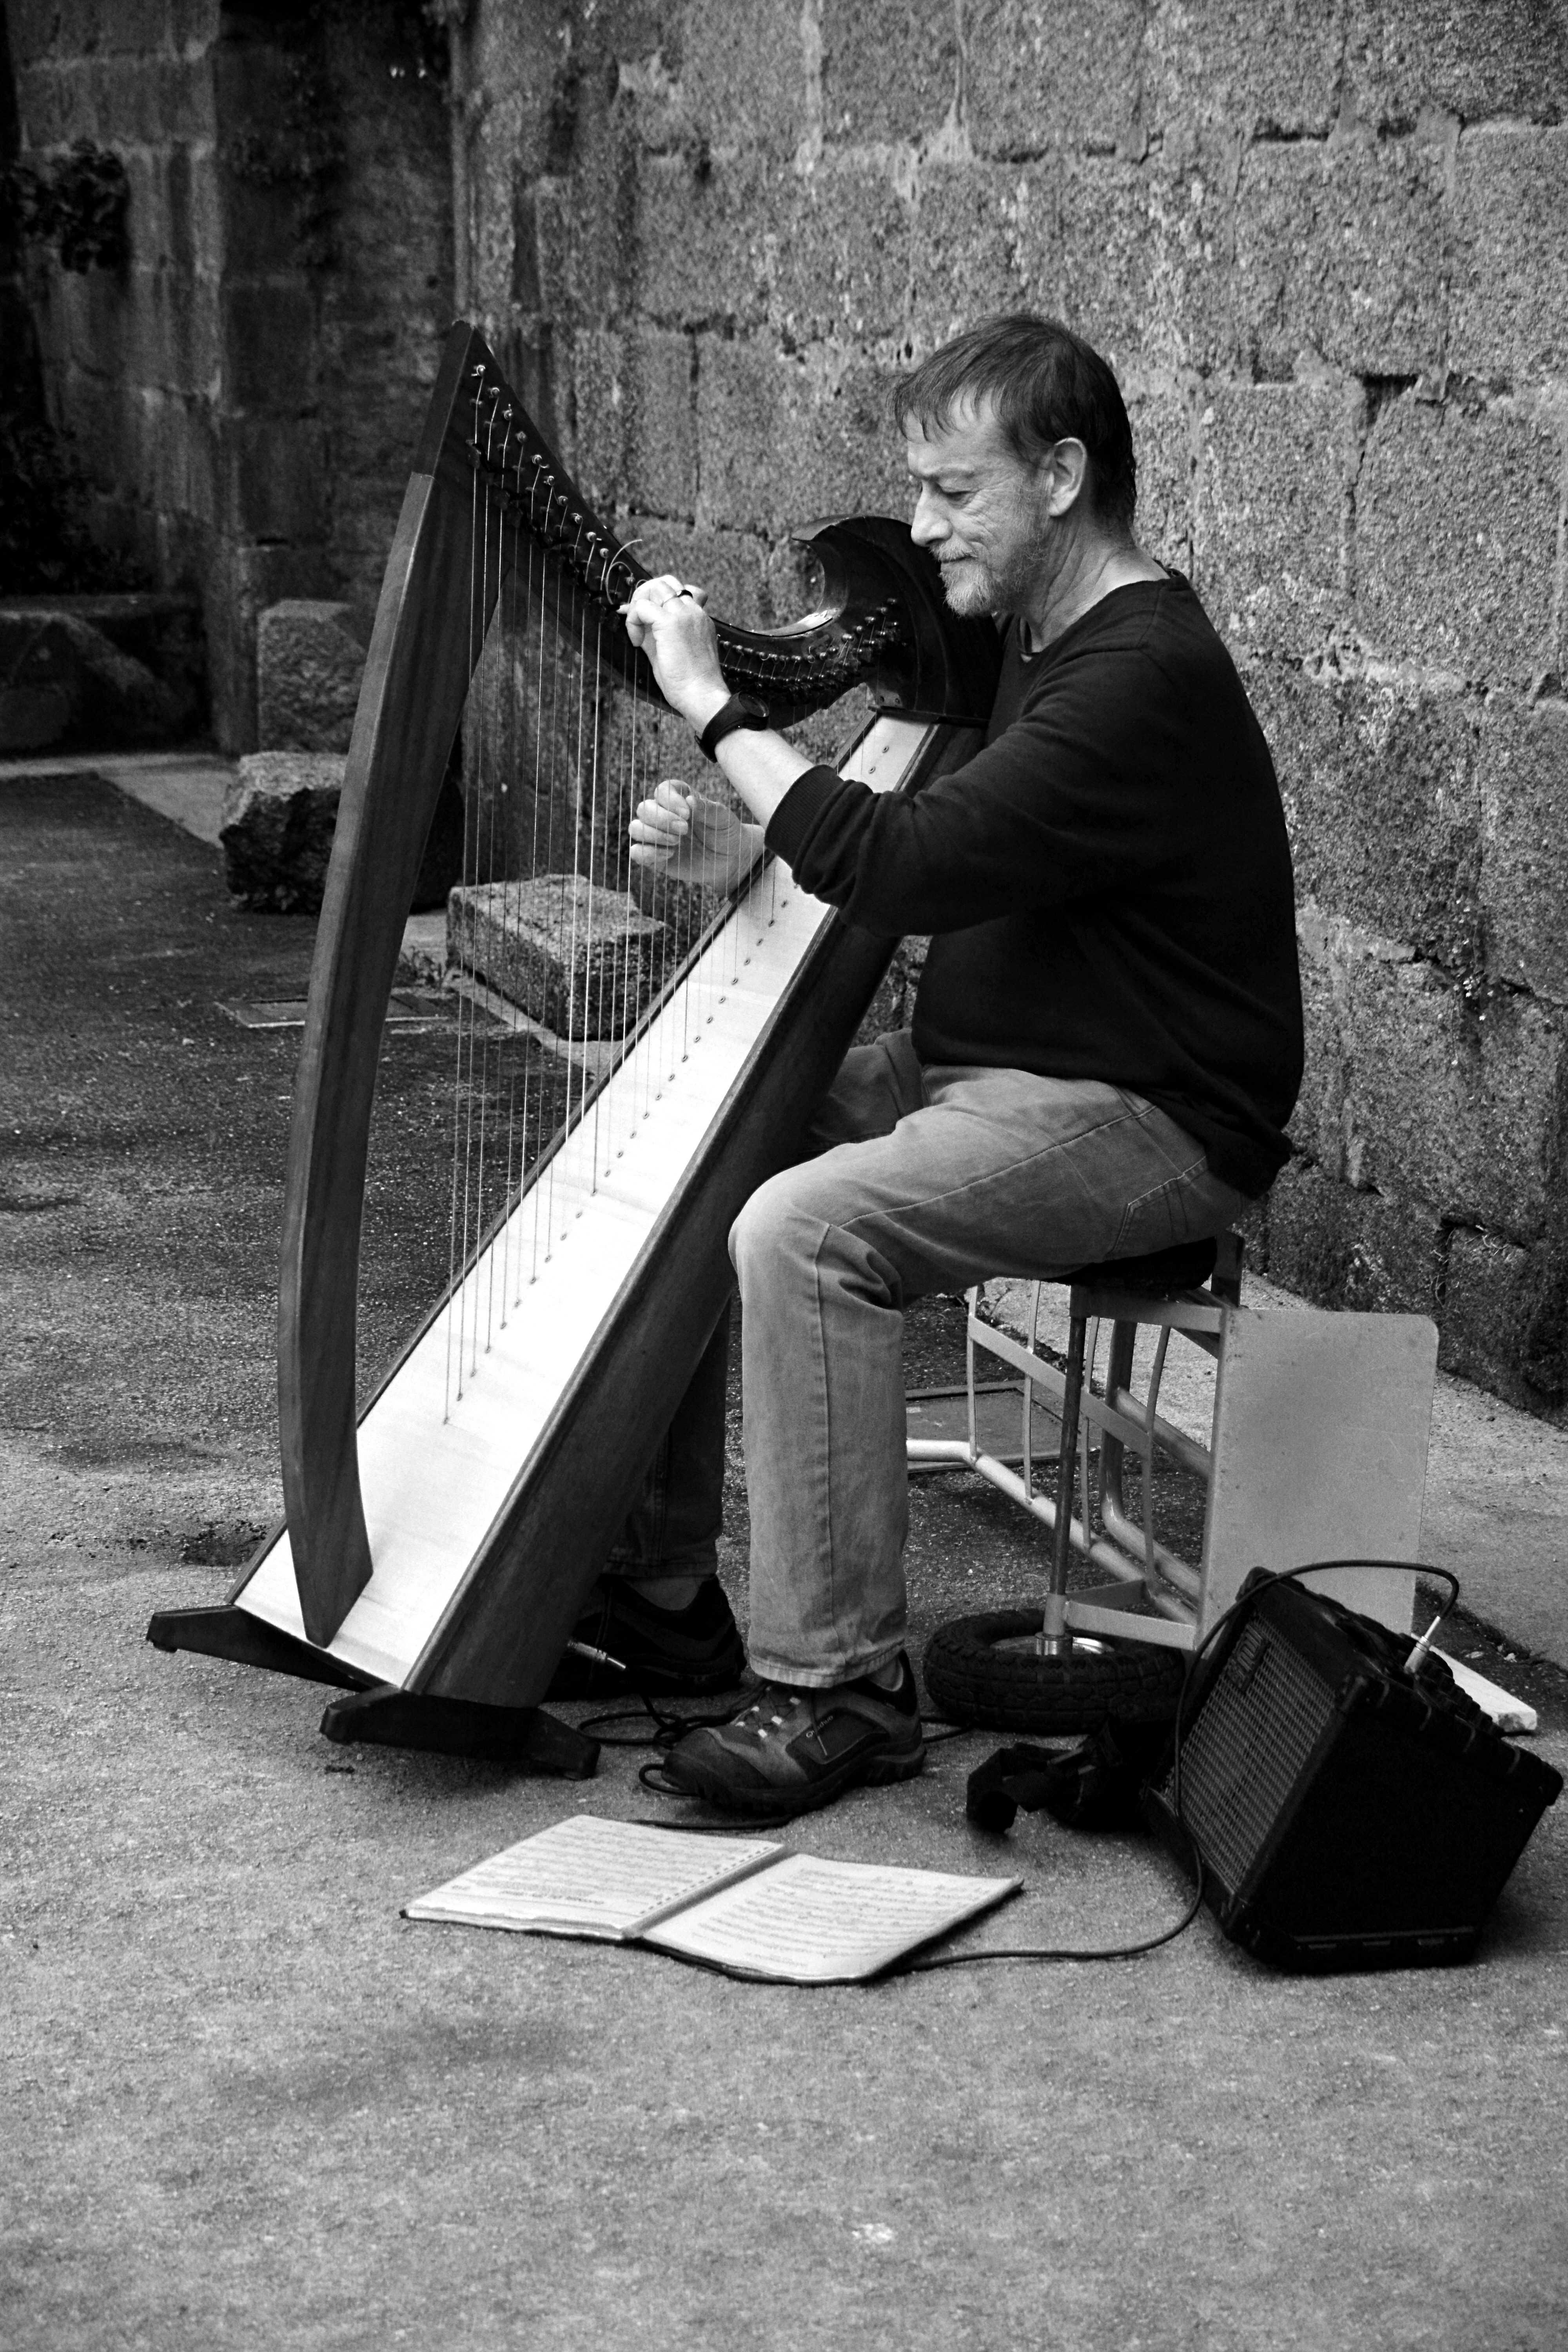
man, person, music, black and white, white, photography, guitar, show, sitting, artistic, artist, musician, black, monochrome, musical instrument, photograph, harp, strings, guitarist, character, harpist, monochrome photography, string instrument, human positions, plucked string instruments